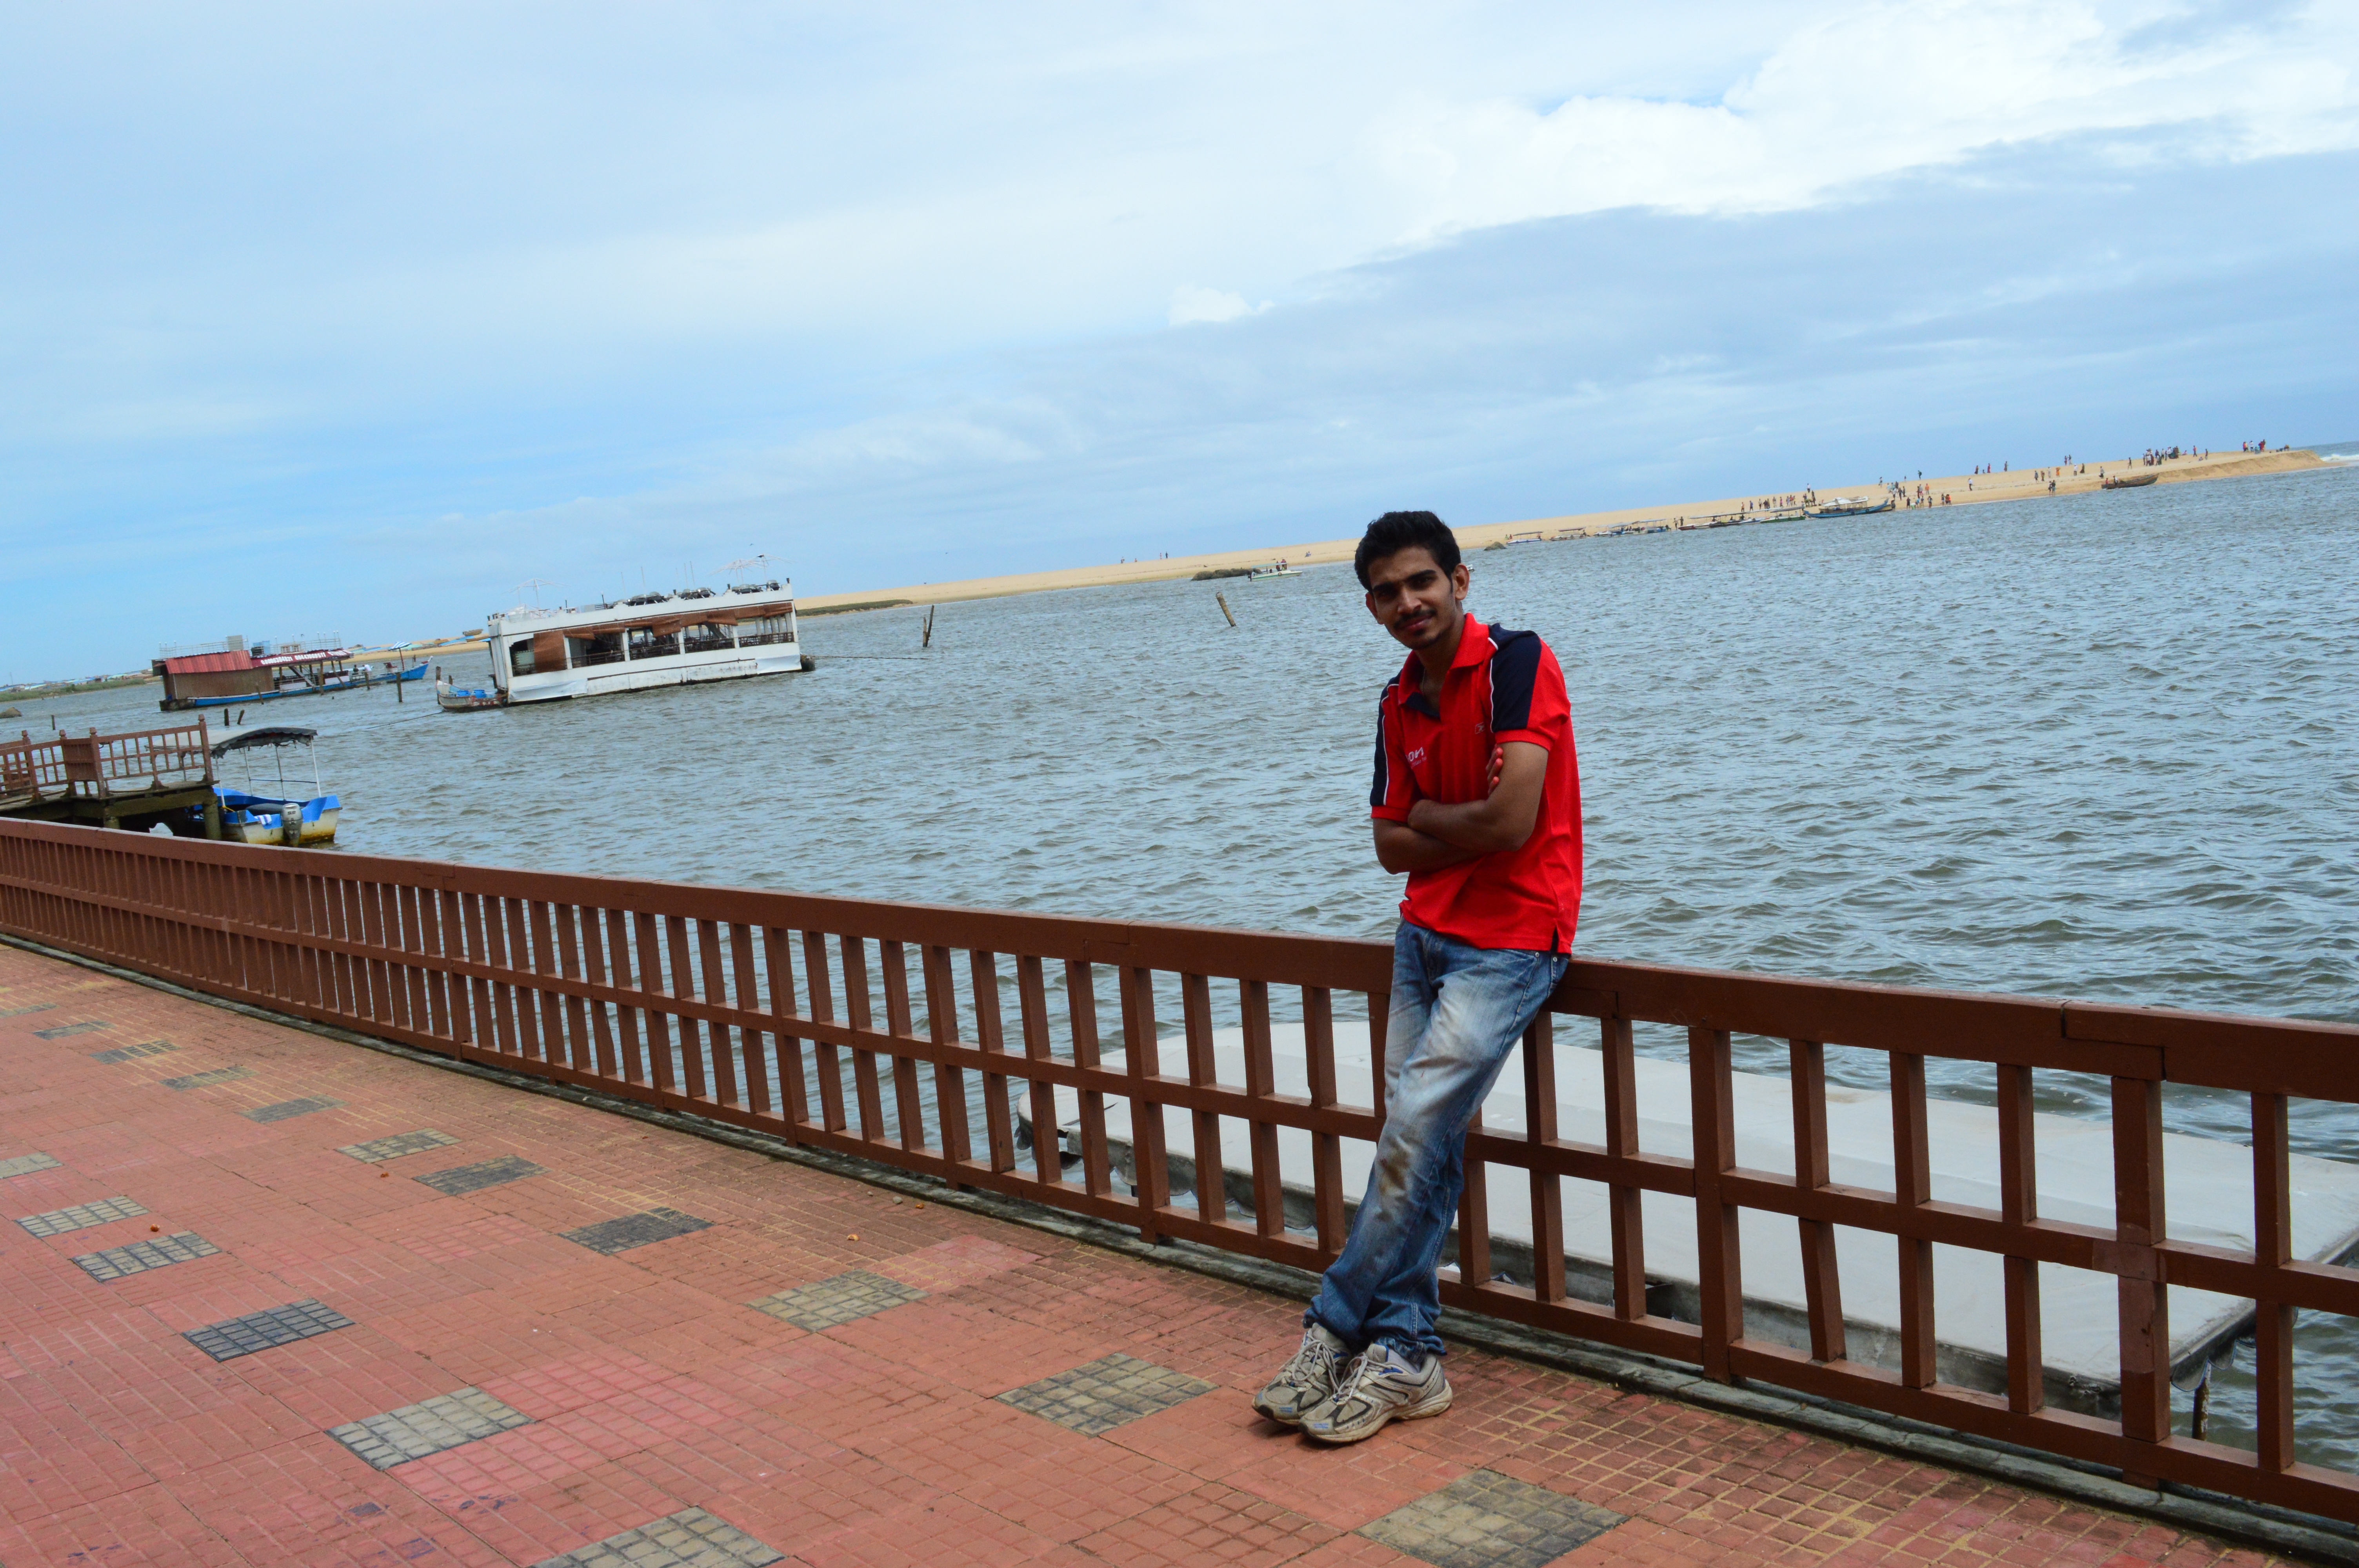
beach, sea, coast, ocean, boardwalk, shore, pier, walkway, vacation, vehicle, bay